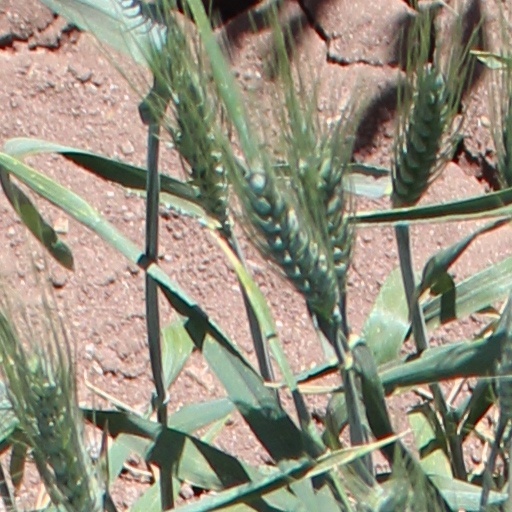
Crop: wheat